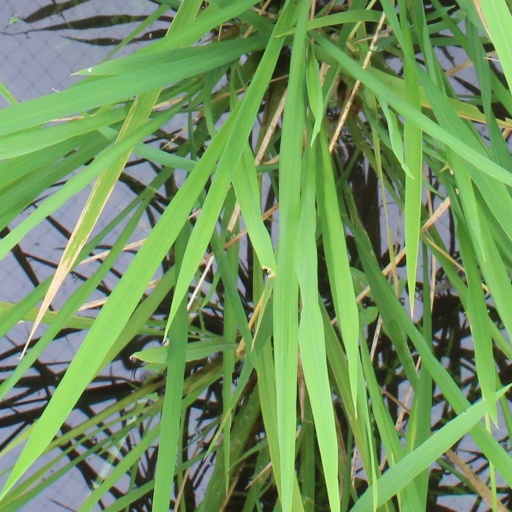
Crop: rice